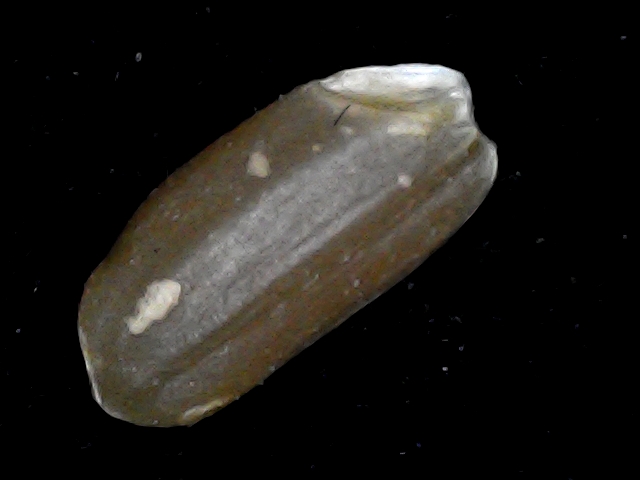
Rice variety: BD76